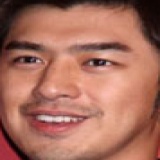
diễn viên Trần Bách Lâm